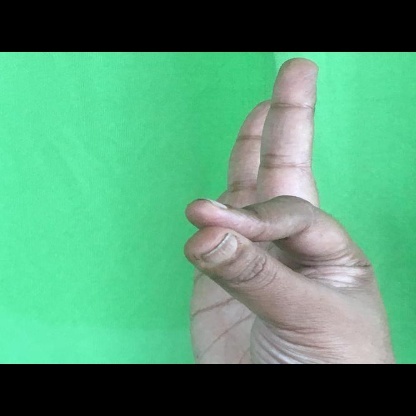
Mudra: Hamsasyam